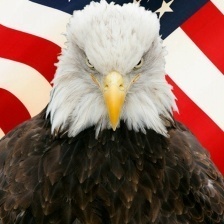
Species: BALD EAGLE
Scientific name: HALIAEETUS LEUCOCEPHALUS